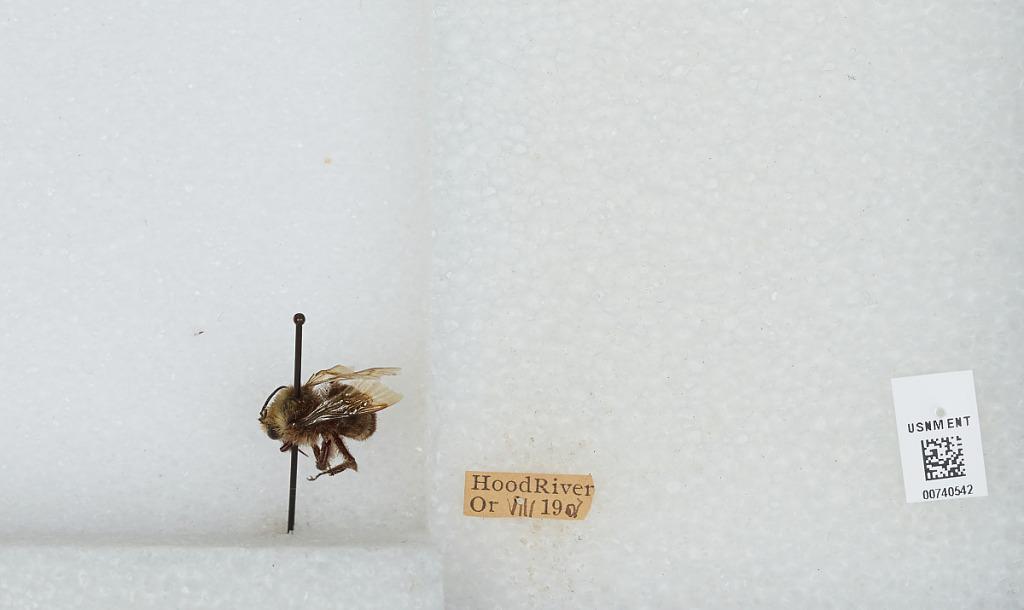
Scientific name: Bombus (Pyrobombus) vosnesenskii Radoszkowski
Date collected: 1907-8-
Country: United States
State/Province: Oregon
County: Hood River
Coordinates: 45.5175, -121.649